SilkAir

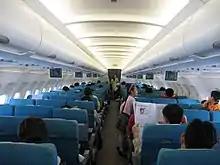
Past SilkAir A320-200 Economy Class cabin

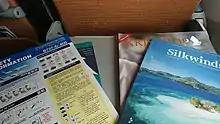
SilkAir's seat pocket contents in September 2019.

SilkAir began operations with one leased McDonnell Douglas MD-87 aircraft in 1989, before investing in its own fleet of six Boeing 737-300s, the first of which began operations in 1990. It operated two Airbus A310-200s for a brief period from 1993 to 1995 before they were transferred to Singapore Airlines, and two Fokker 70s from 1995 to 2000. It began replacing its Boeing fleet with Airbus aircraft when the first Airbus A320-200 arrived on 18 September 1998, and retired all Boeing aircraft a year later. Soon after its first A320 was delivered, SilkAir took delivery of its first A319-100 aircraft on 3 September 1999. The A319 was utilised on certain routes within Southeast Asia, and to some cities in India, while the larger A320 was used on most of the airline's major routes. On 20 December 2006, SilkAir signed an agreement to purchase 11 Airbus A320-200 aircraft with nine more on option. These aircraft were delivered between 2009–2012.